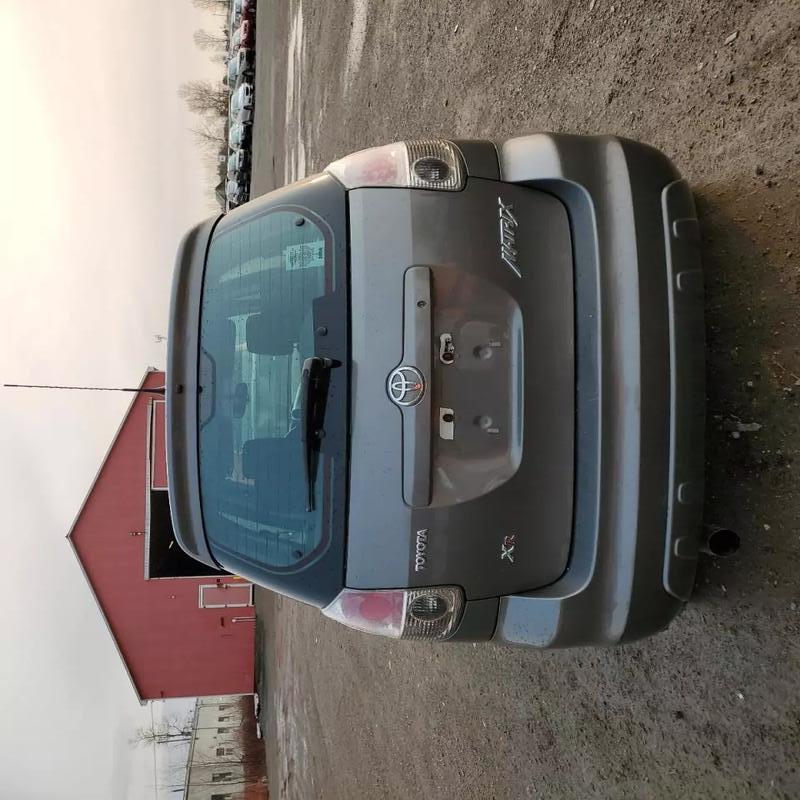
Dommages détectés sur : plaque d'immatriculation arrière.
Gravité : majeur